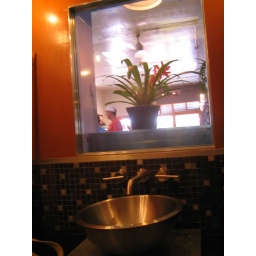
One-way mirror in the bathroom